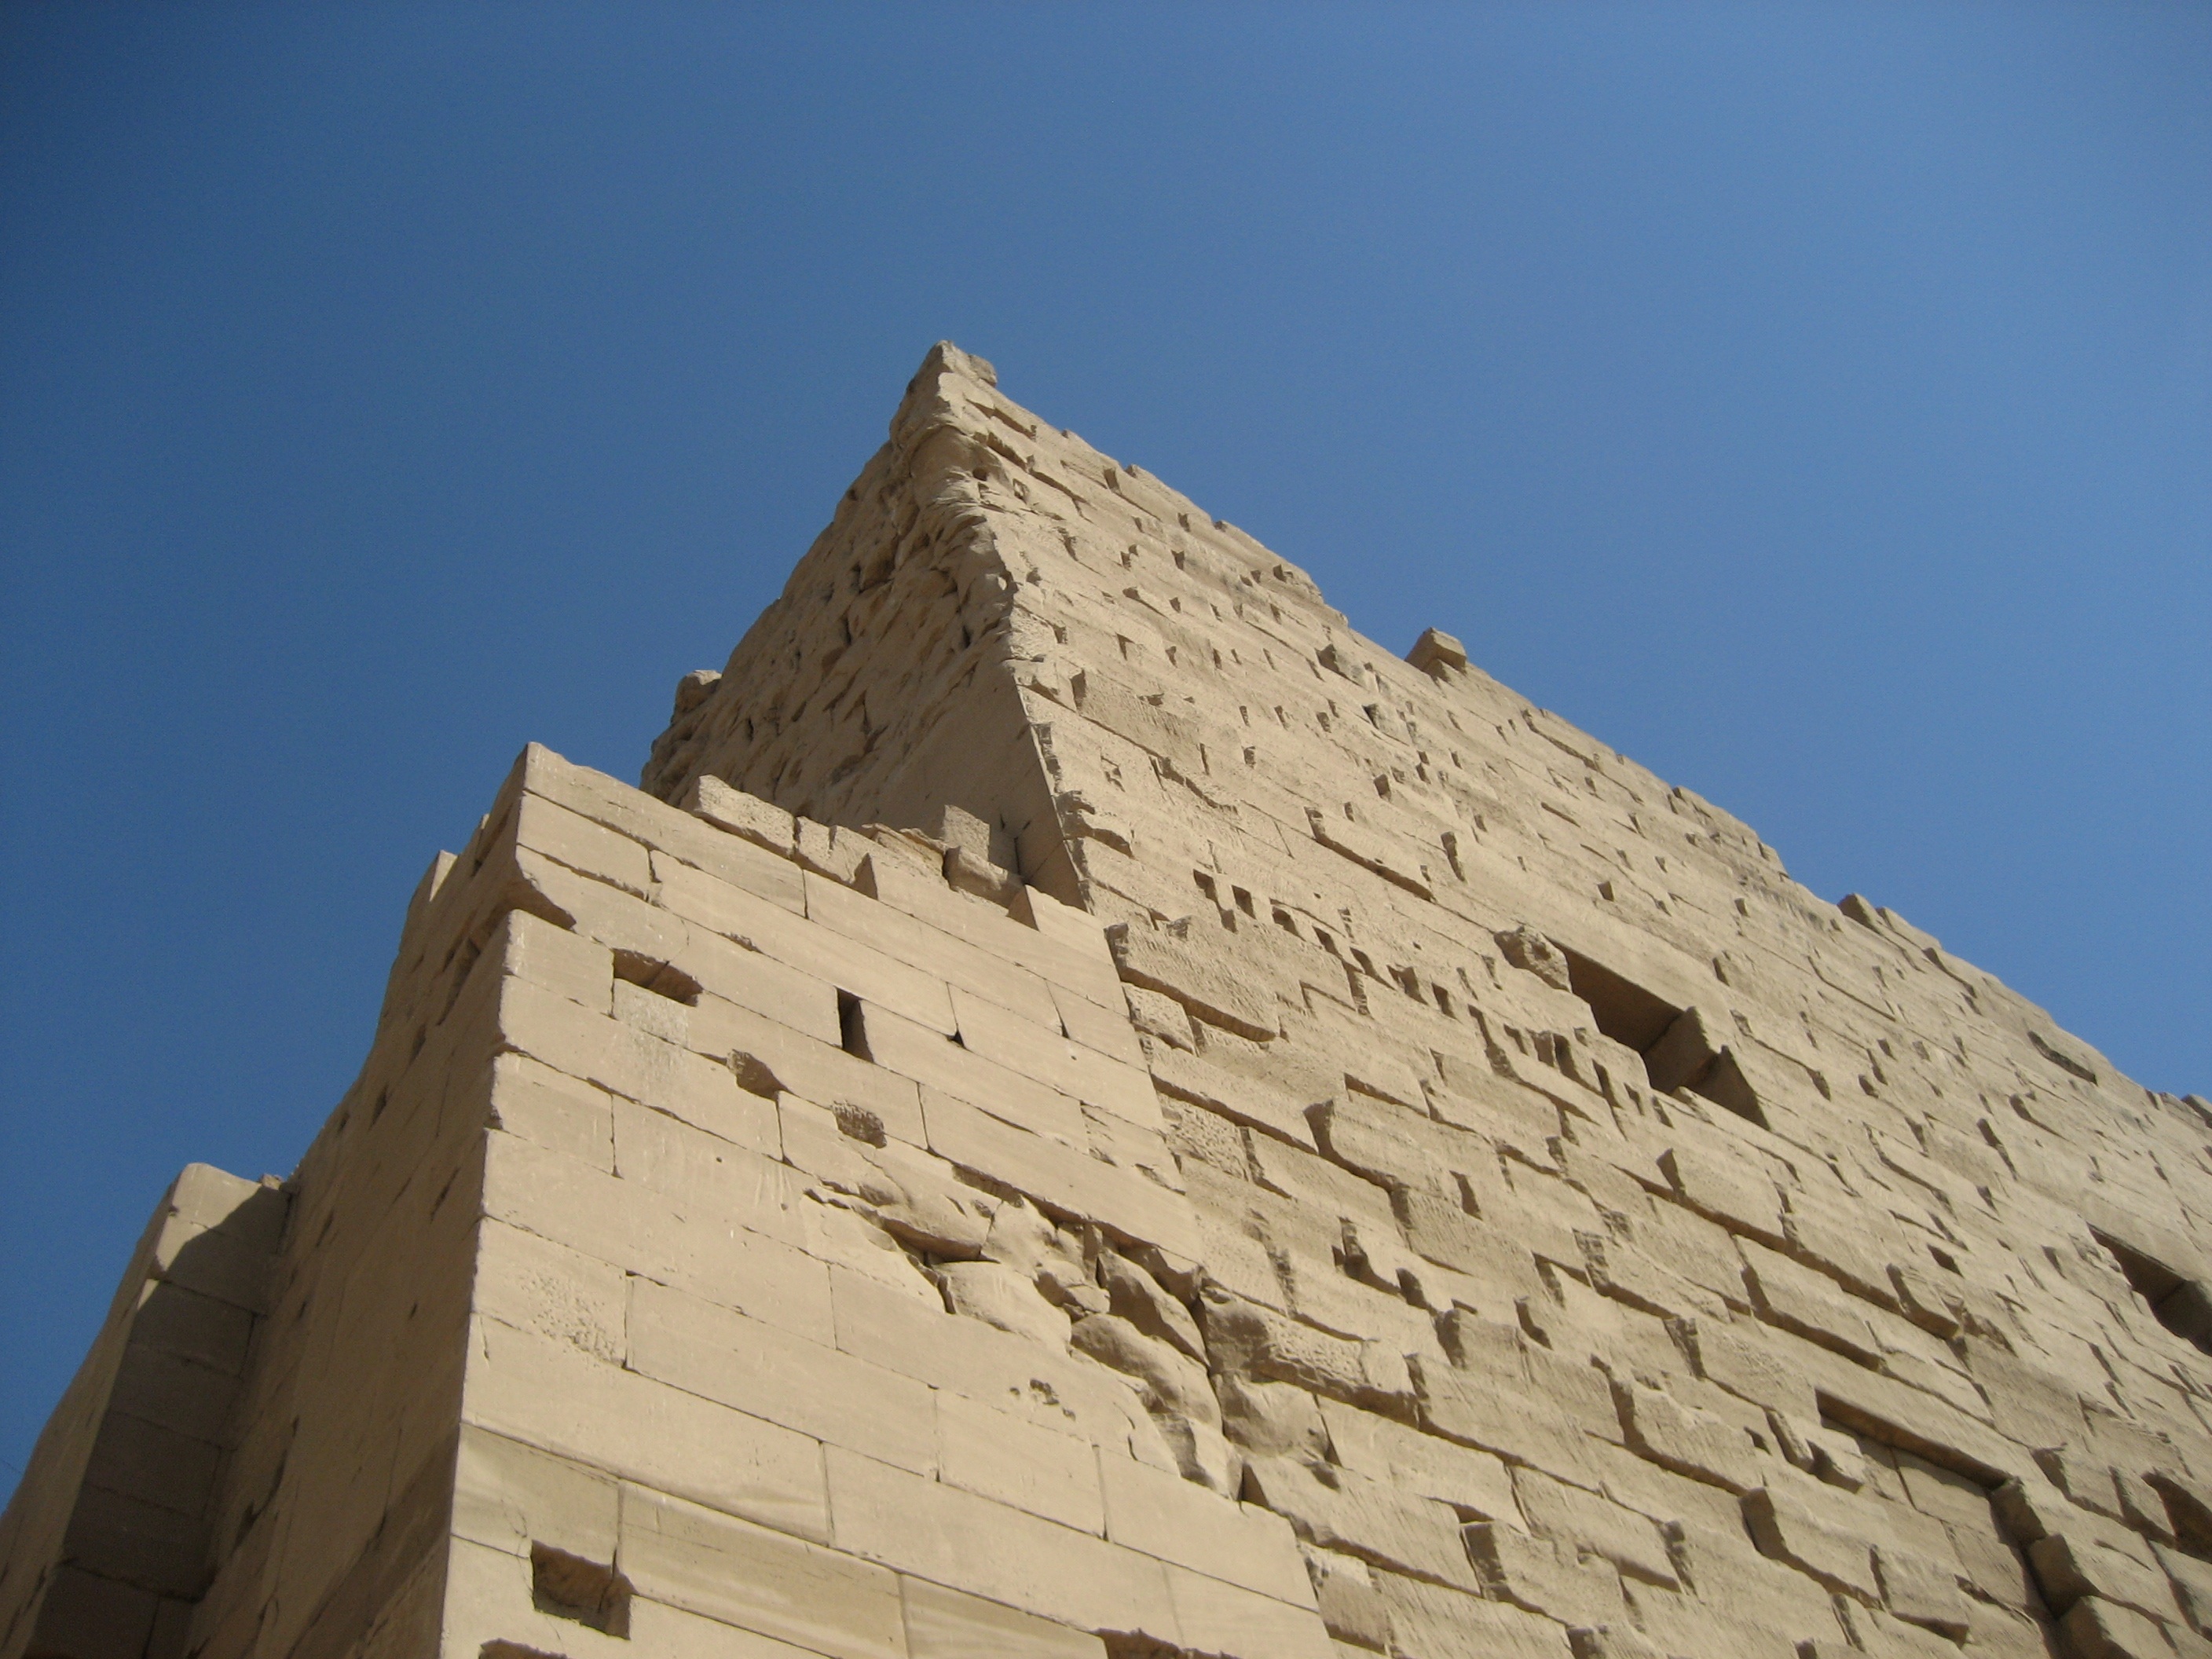
wall, monument, ancient, landmark, old building, temple, ruins, historical, lake dusia, archaeological site, wall of the house, historic site, ancient history